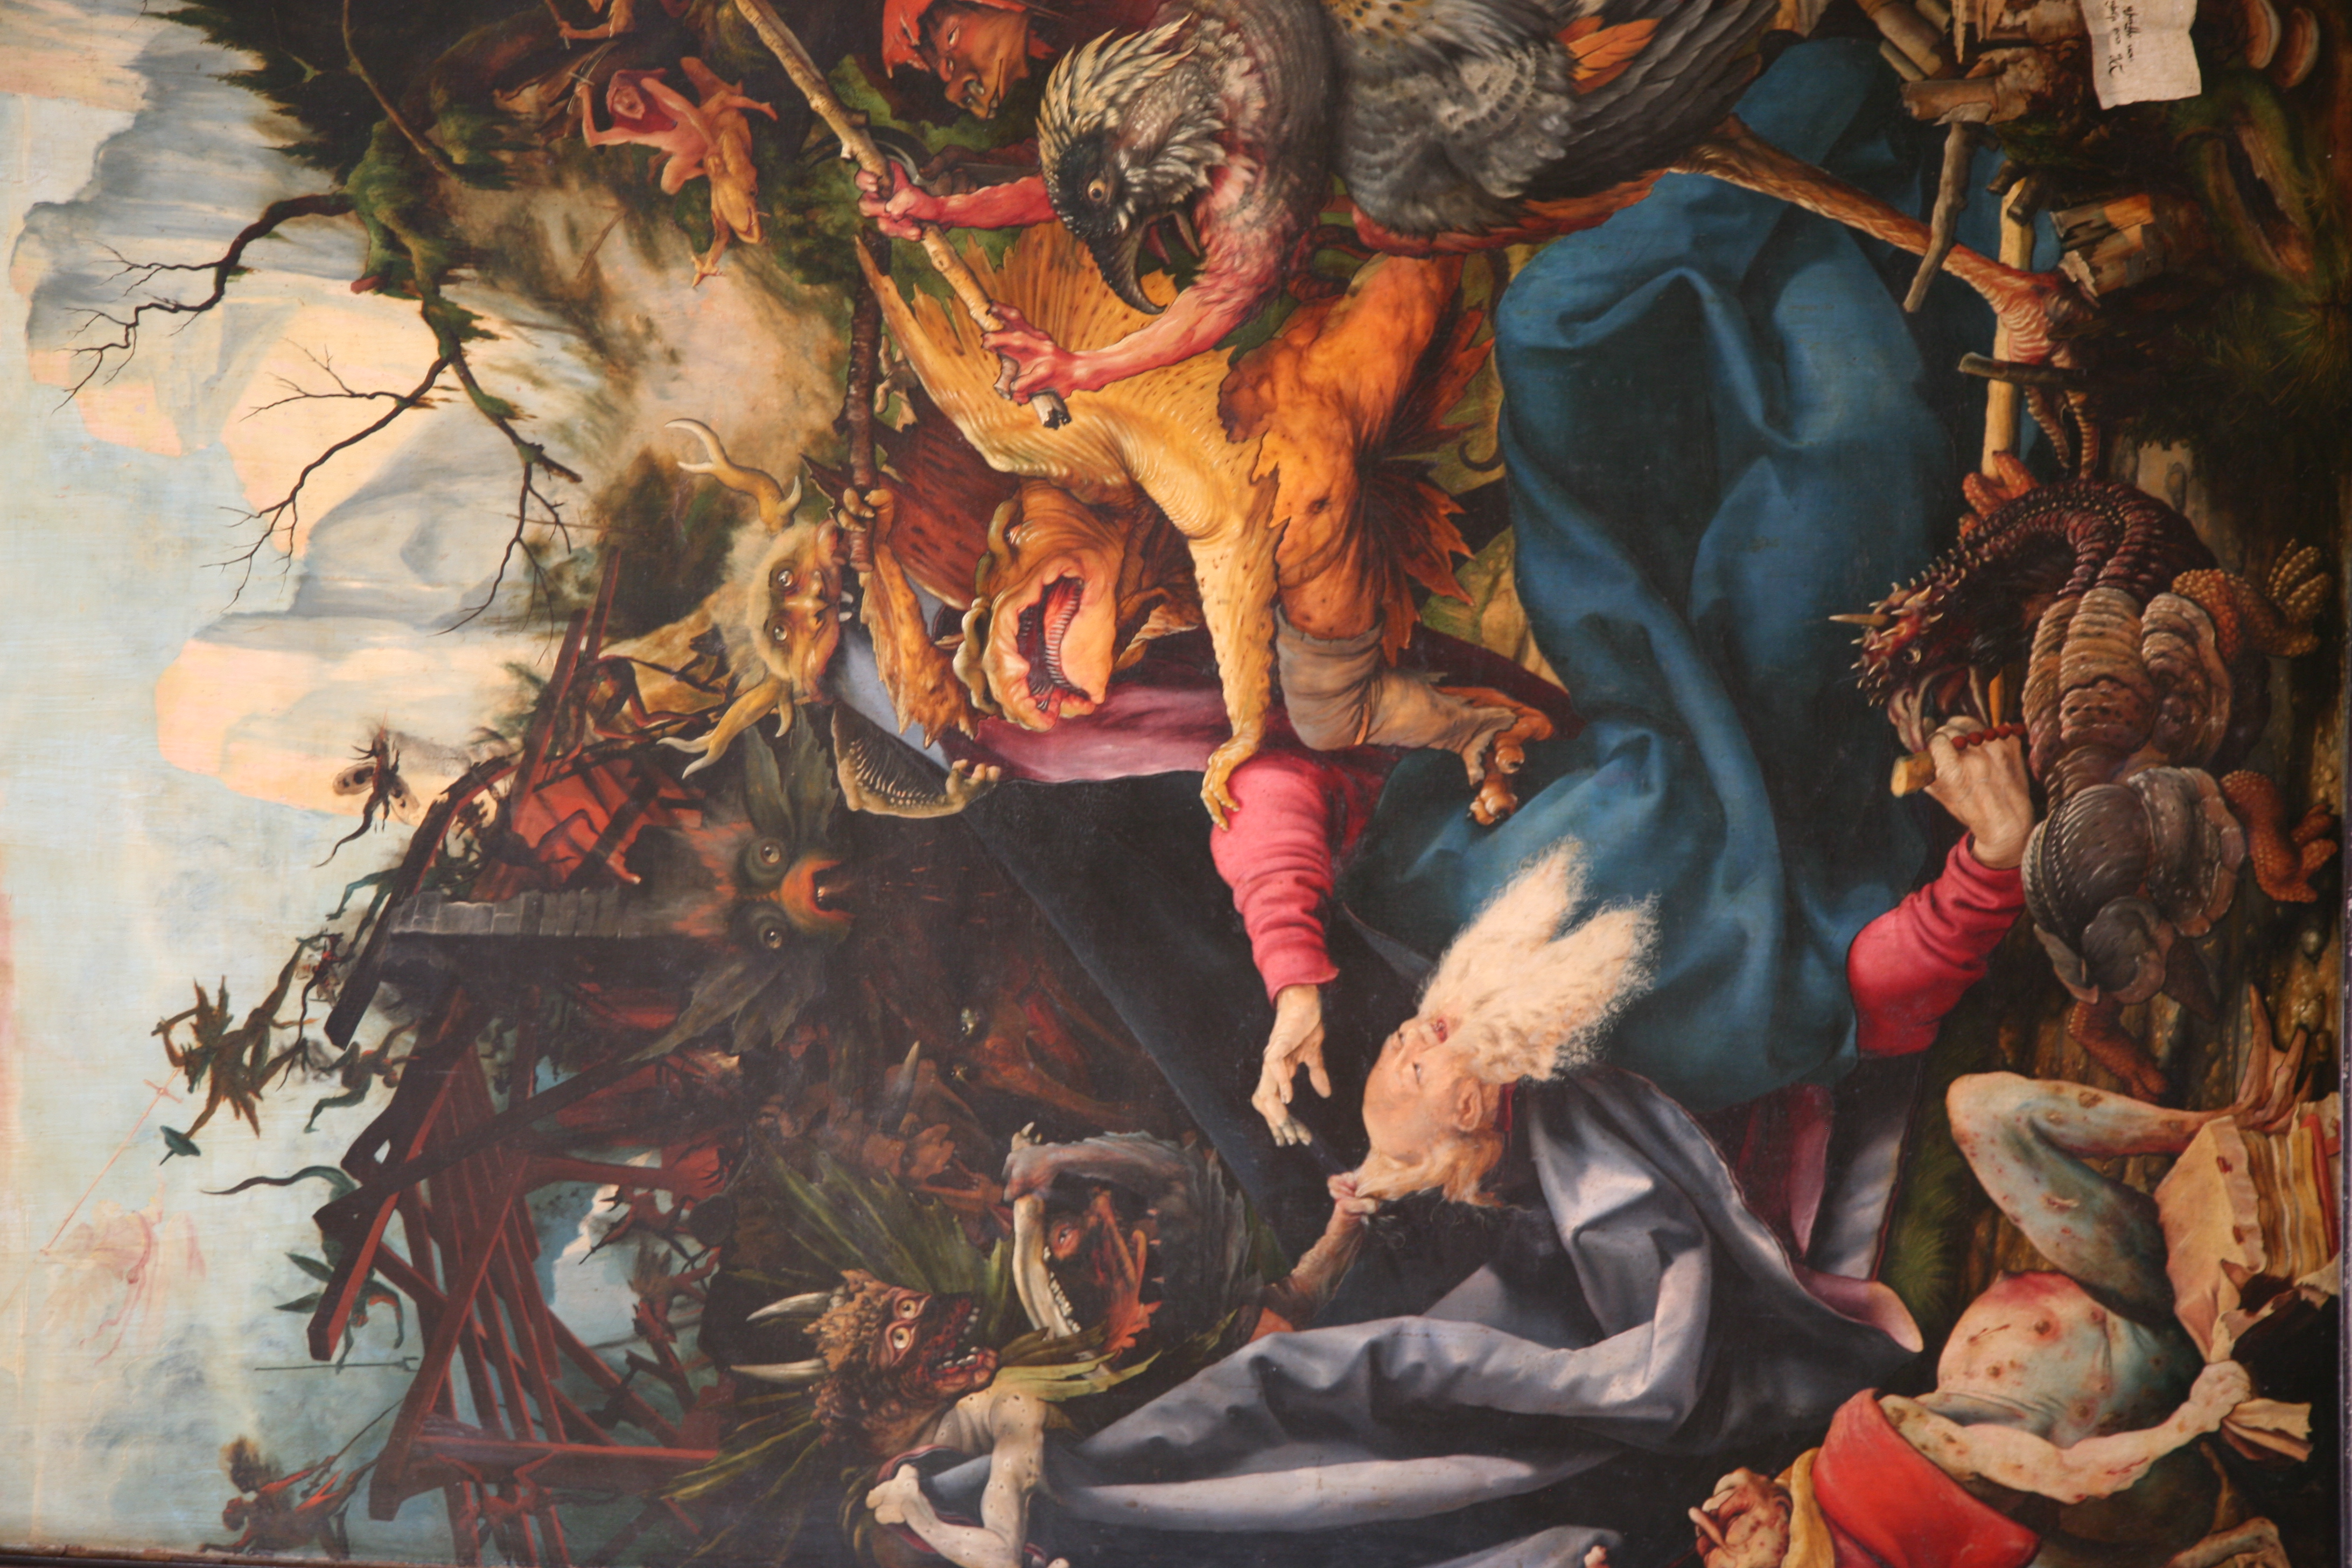
painting, art, muse, demon, comics, antonin, sacre, grunewald, mythology, alsace, gothique, retable, unterlinden, ange, satan, agression, saintantoine, issenheim, comic book